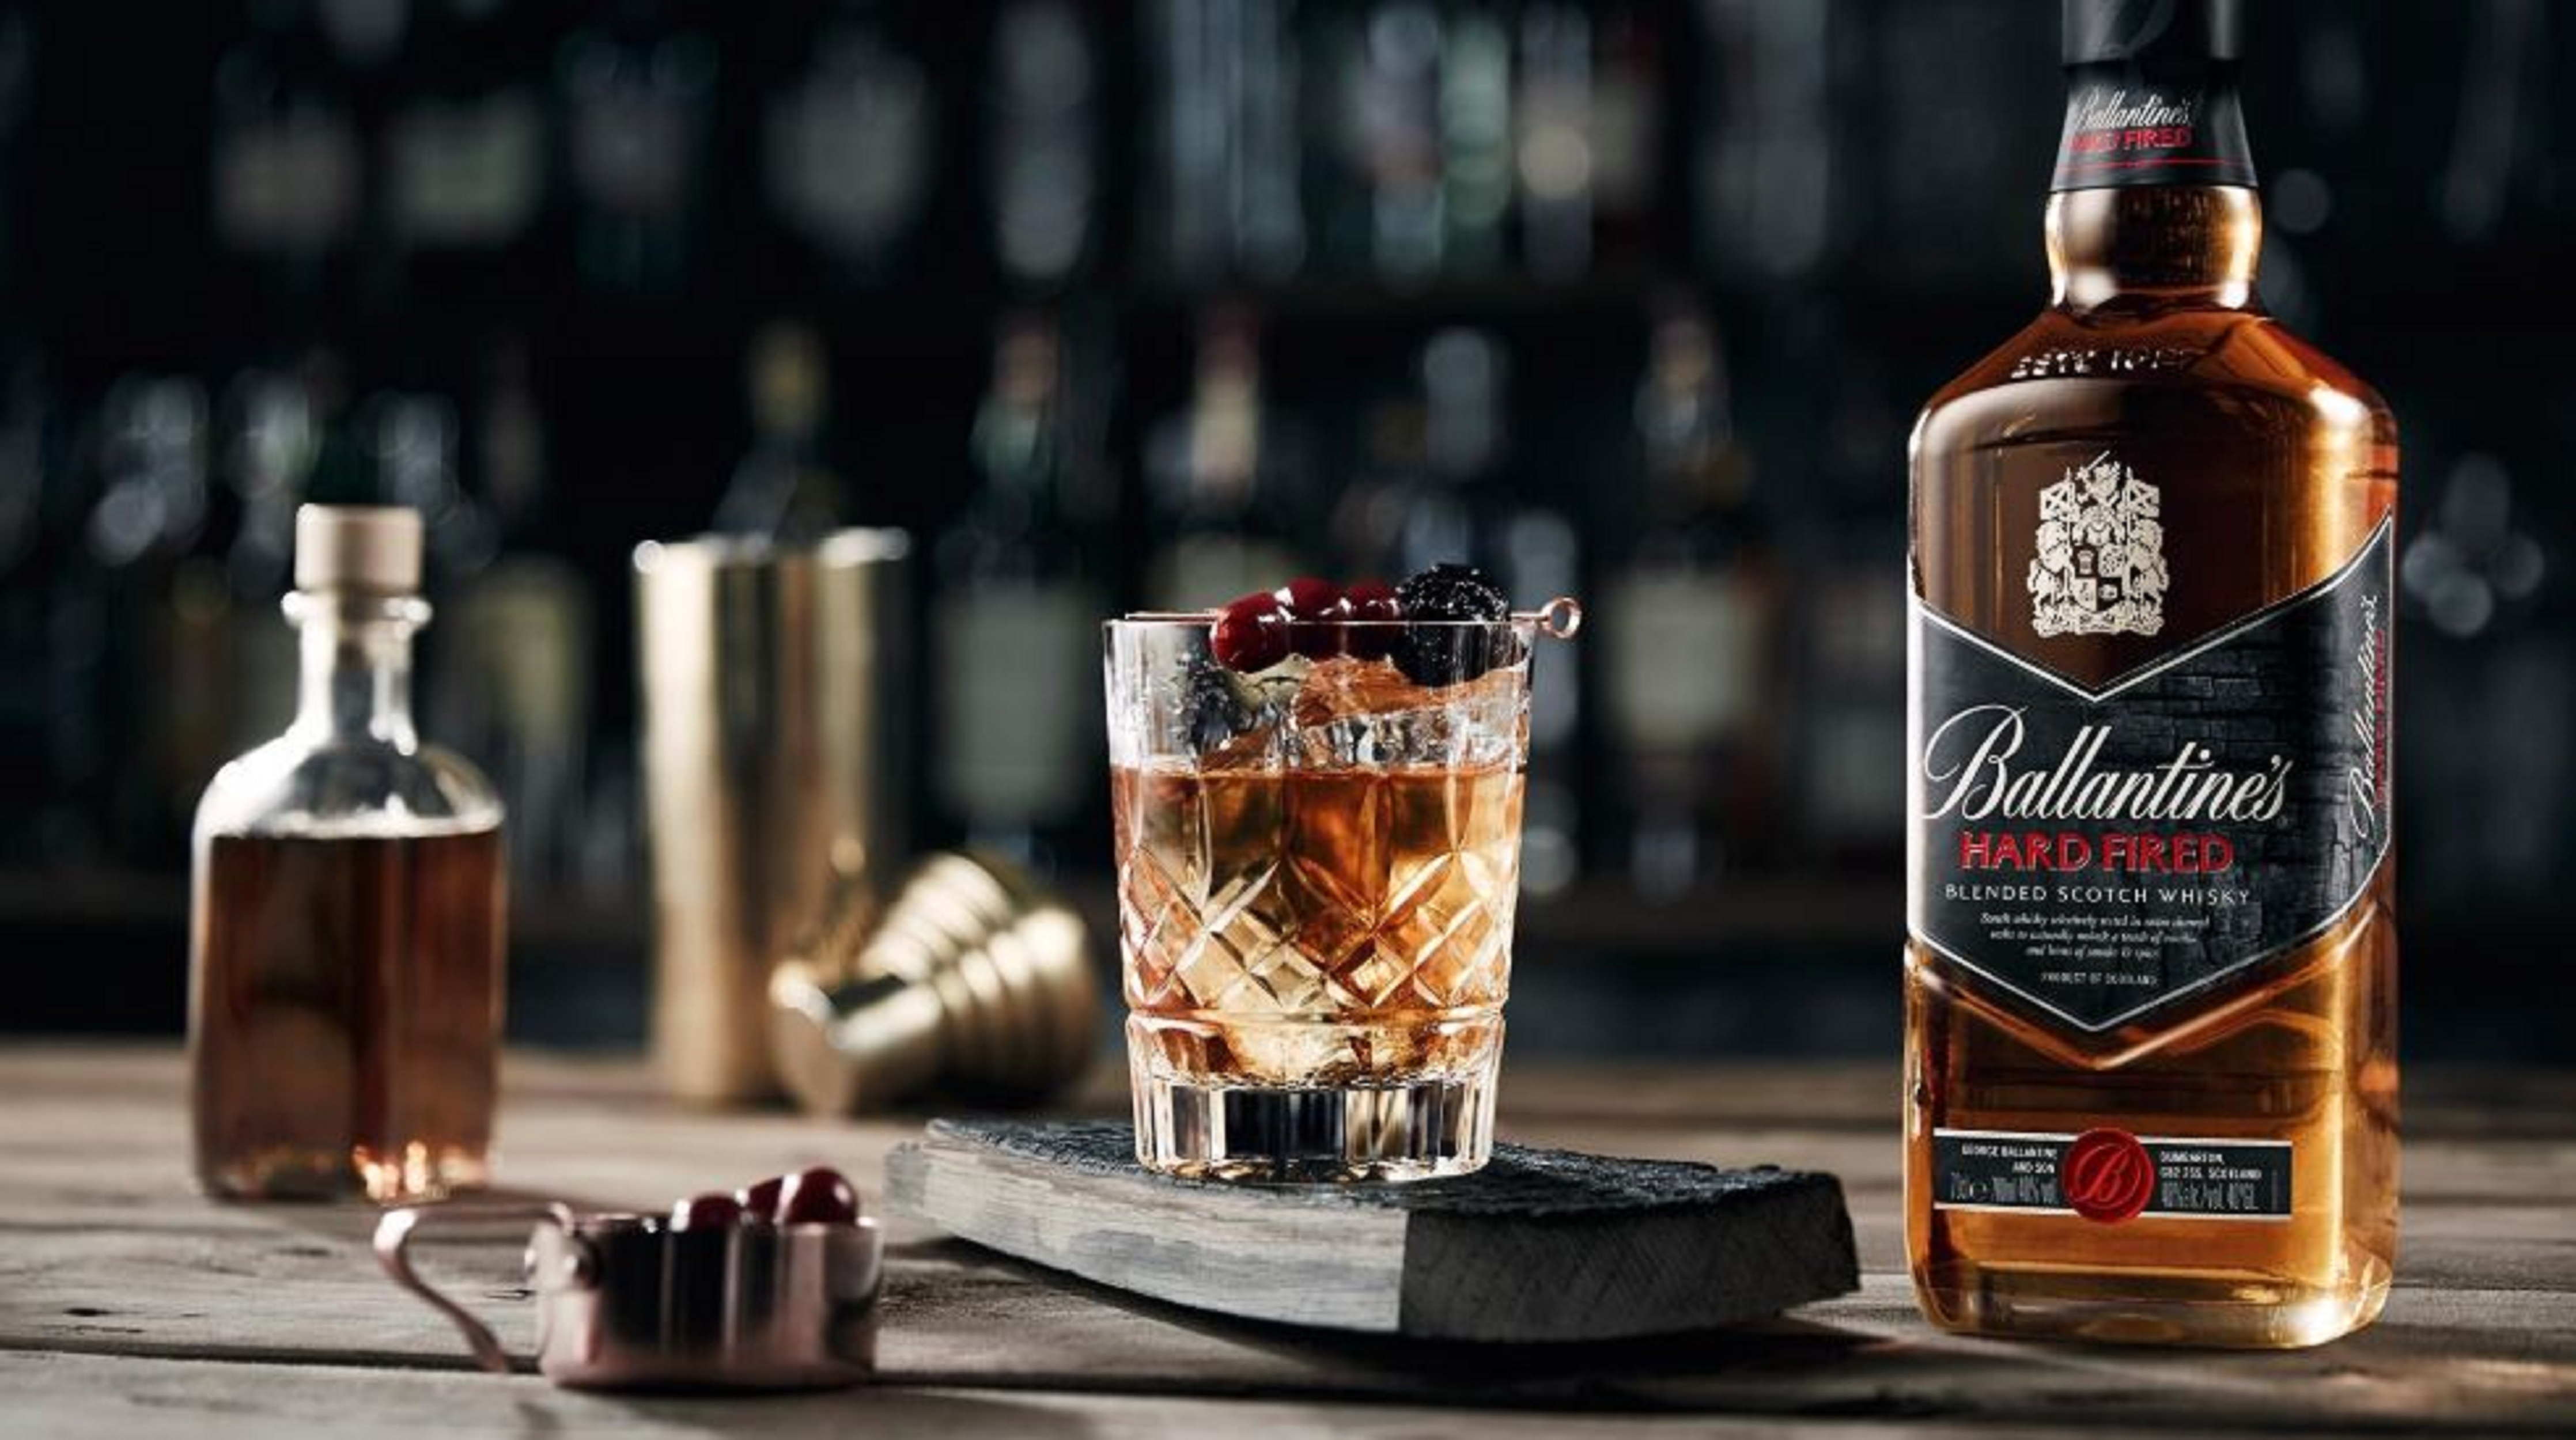
Suntory, whiskey, blanton, bourbon, liqueur, distilled beverage, drink, alcoholic beverage, whisky, alcohol, glass bottle, bottle